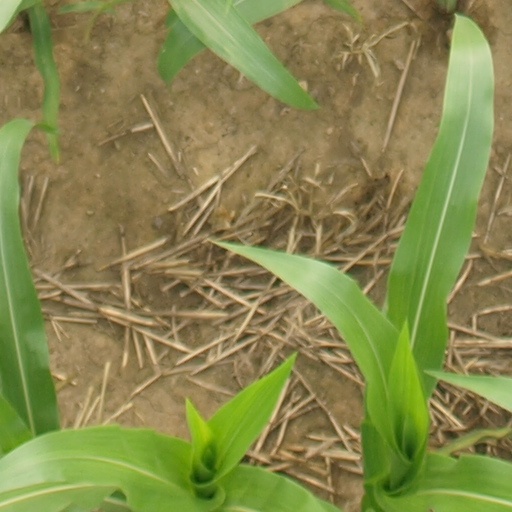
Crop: maize; corn